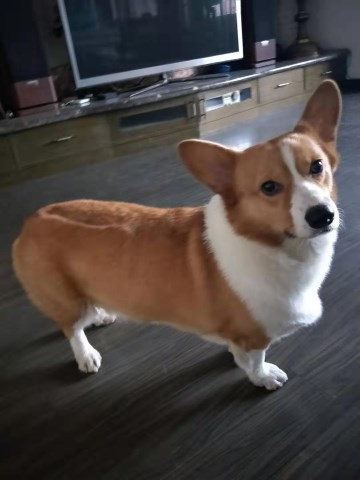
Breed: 2909-n000116-Cardigan